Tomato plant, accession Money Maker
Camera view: tilt-top (135 deg); turntable rotation: 30 degrees
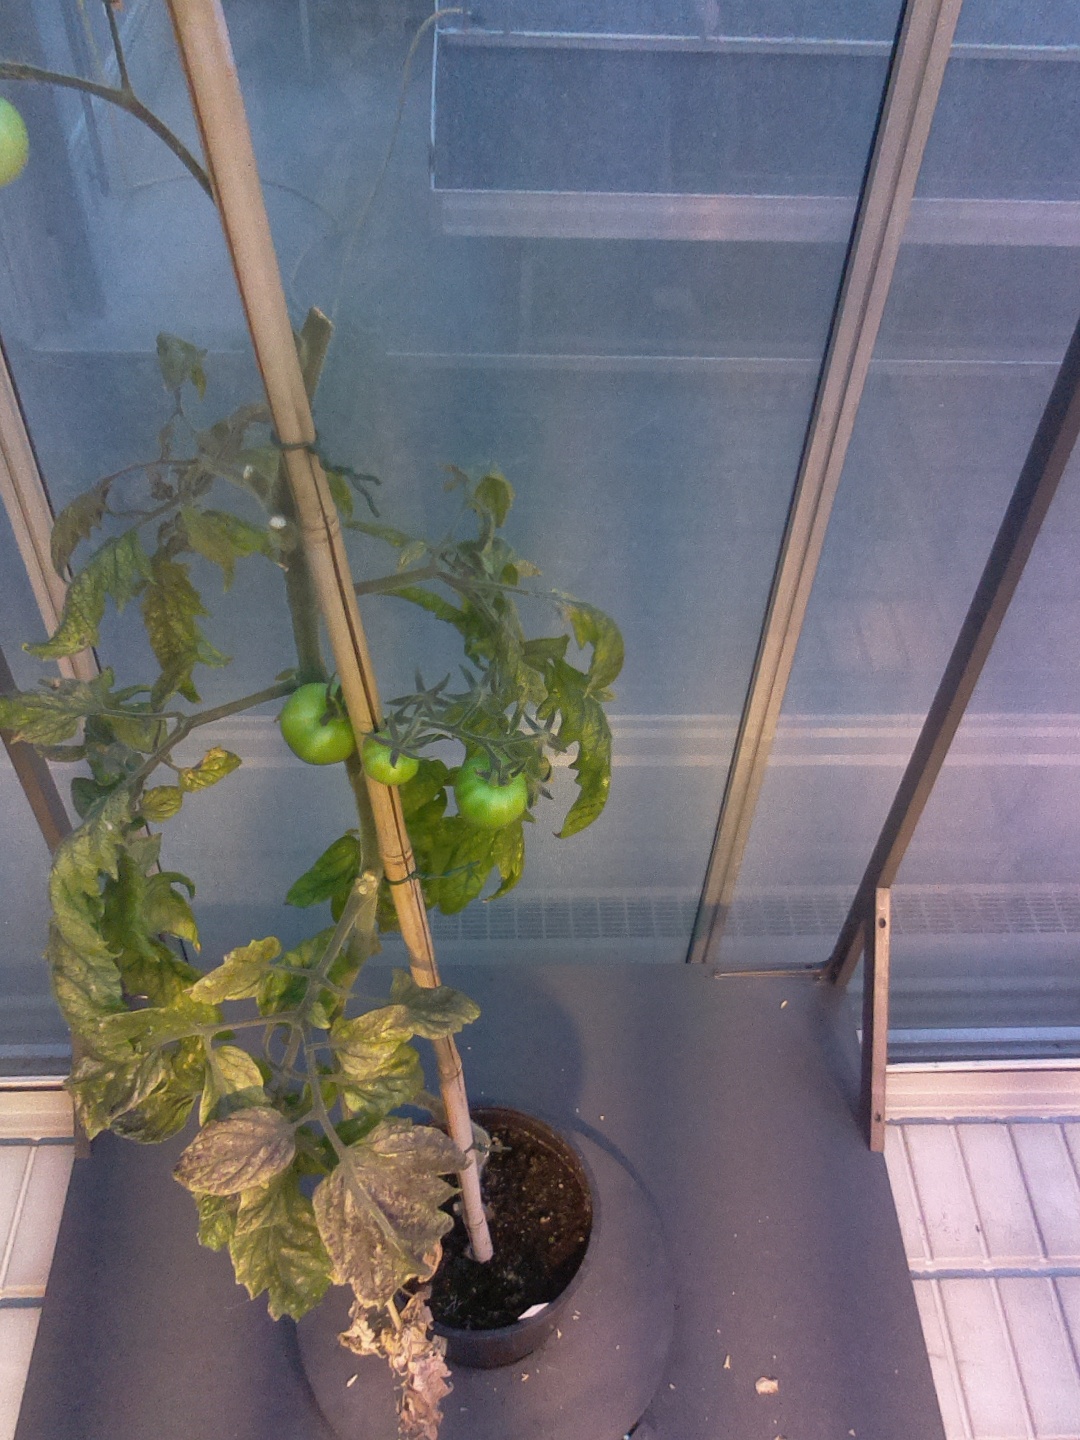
BBCH growth stage 78: 80% -90% of final fruit size